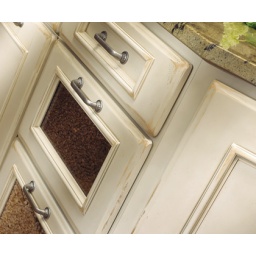
This kitchen cabinetry was created with the Winslow door style in Maple finished in Linen Mushroom with Old World Distressing.